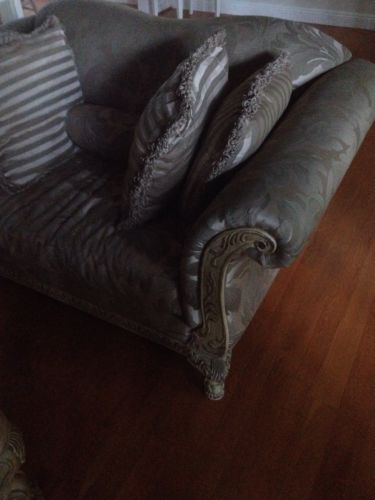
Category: sofa